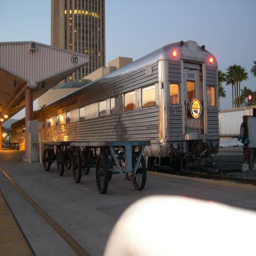
A silver commuter train at a train station next to luggage carts.
A train is siting still at the city train station.
Someone seems to be taking a photo of the train car on the wheels.
A passenger train pulled up to an empty train depot.
A silver train parked next to a tall building.